SRAM Corporation

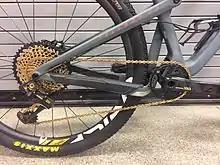
SRAM Eagle XX1 Drivetrain

By 2014, this same technology was adapted for use on cyclocross bikes with the introduction of SRAM Force CX1. The group was expanded in 2015 to use chainrings (up to 54-teeth) for other applications such as TT/Tri, road, and fitness bikes. With the expanded applications SRAM simplified the naming of the group to Force 1. The same year the company also developed a lower price point 1x11 road groupset option with similar features, Rival 1.